History of Jainism

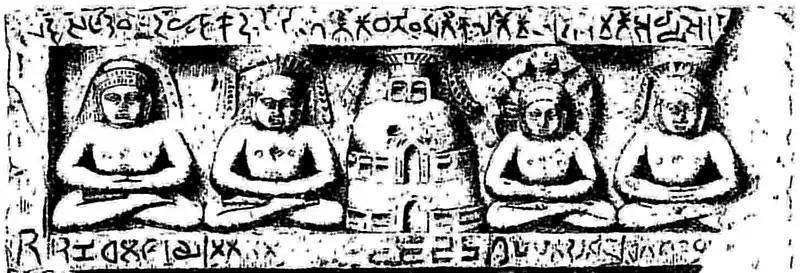
Artistic representation of a sculpture from the Mathura archaeological site (Kankali Tila) that depicts the last four Tirthankaras, c. 51 CE.

The origins of Jainism are obscure. The Jains claim their religion to be eternal, and consider Rishabhanatha the founder in the present time-cycle, who lived for 8,400,000 "purva" years. Rishabhanatha is the first tirthankara among the 24 tirthankaras.